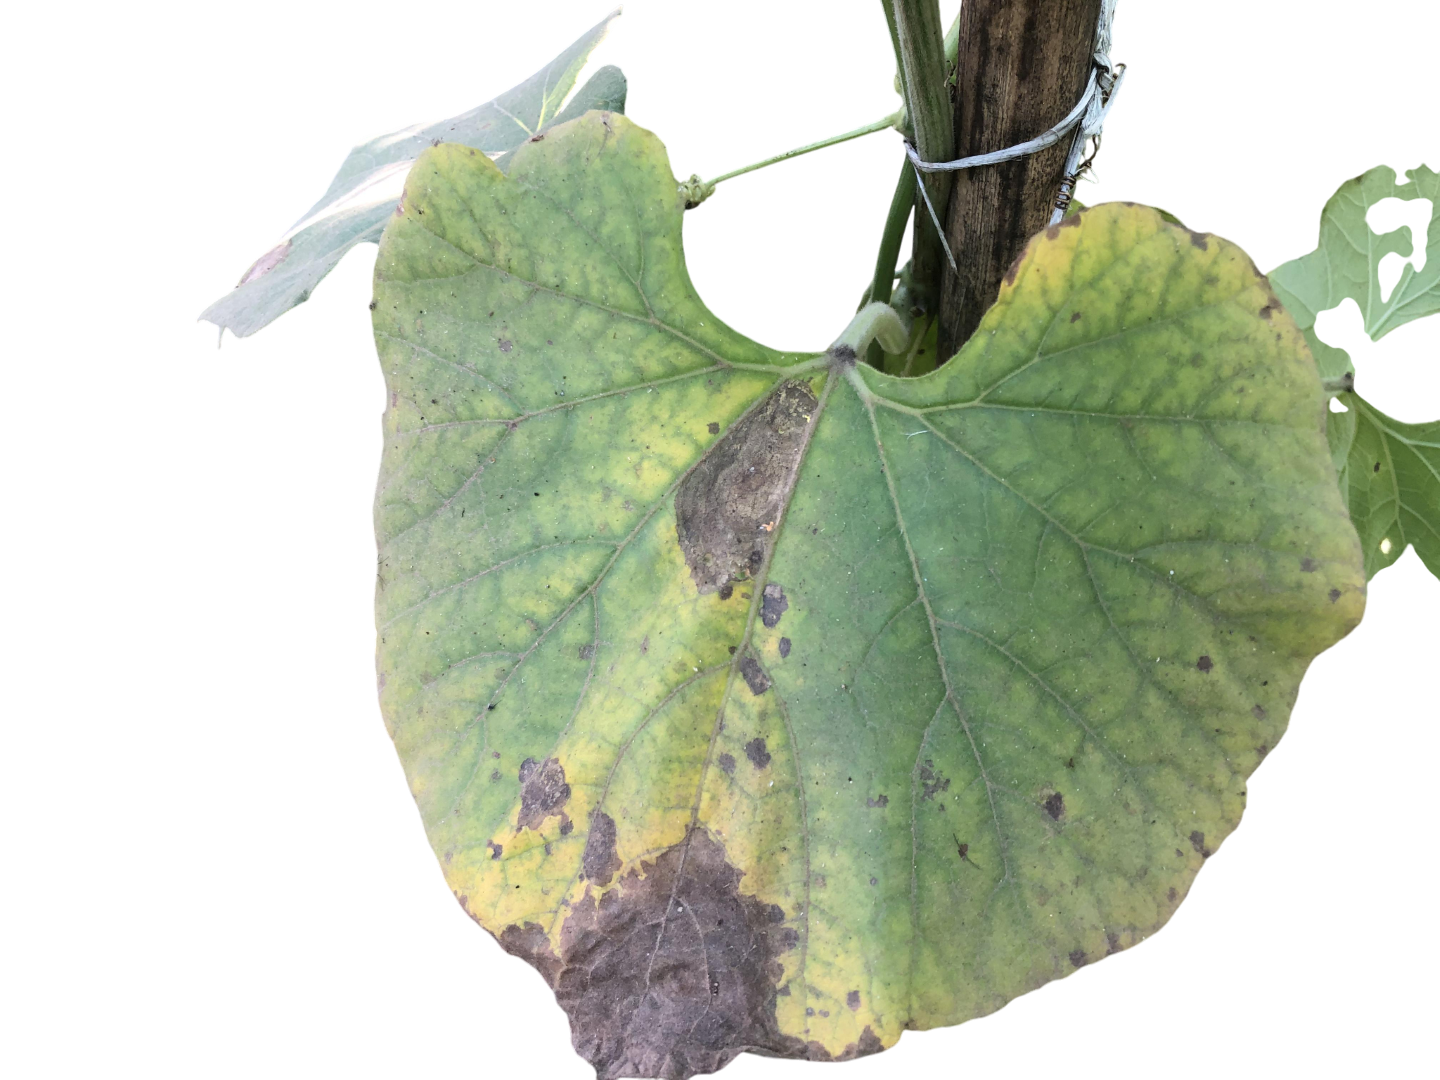
Crop: Bottle Gourd
Label: Downy_Mildew